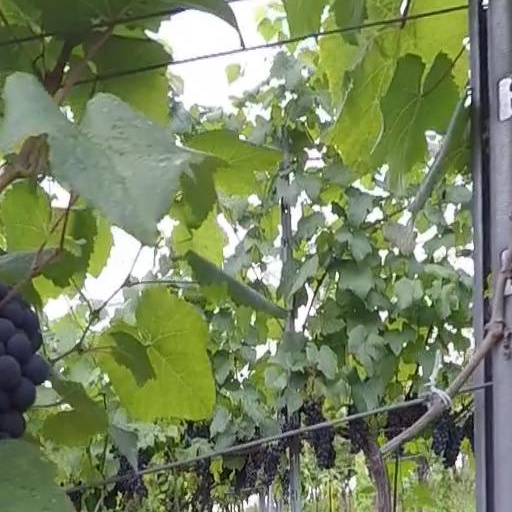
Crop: grape